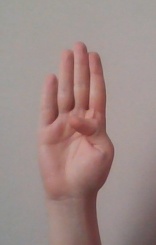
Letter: kaaf